Space hurricane

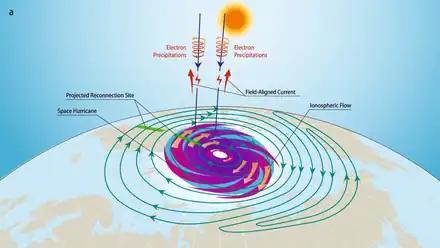
Diagram of a space hurricane over the Earth's Arctic region

A space hurricane is a huge, funnel-like, spiral geomagnetic storm that occurs above the polar Ionosphere of Earth, during extremely quiet conditions. They are related to the "aurora borealis" phenomenon, as the electron precipitation from the storm's funnel produces gigantic, cyclone-shaped auroras. Scientists believe that they occur in the polar regions of planets with magnetic fields.